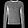
Label: Pullover